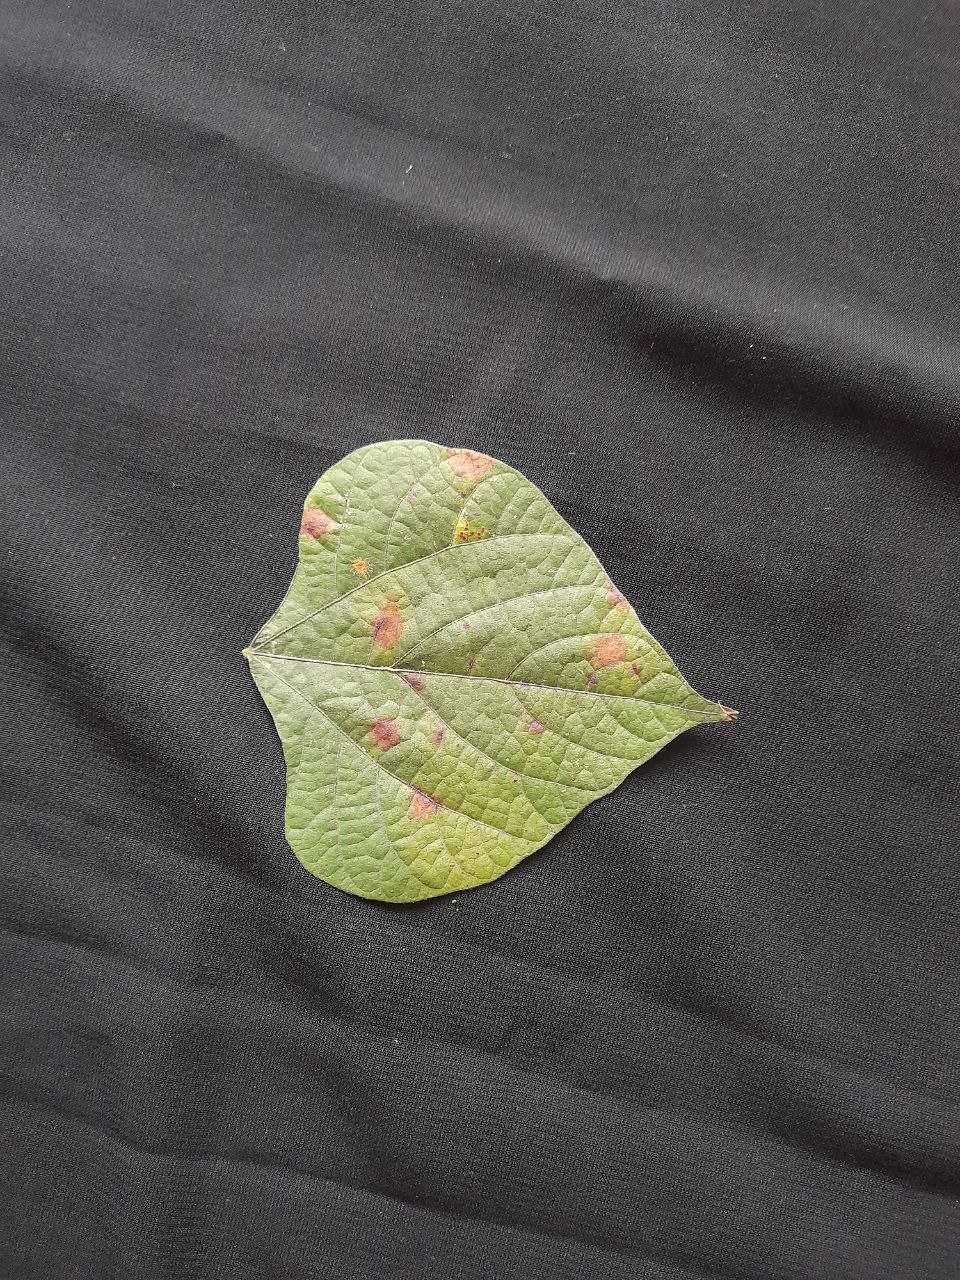
Crop: bean
Leaf condition: Rust